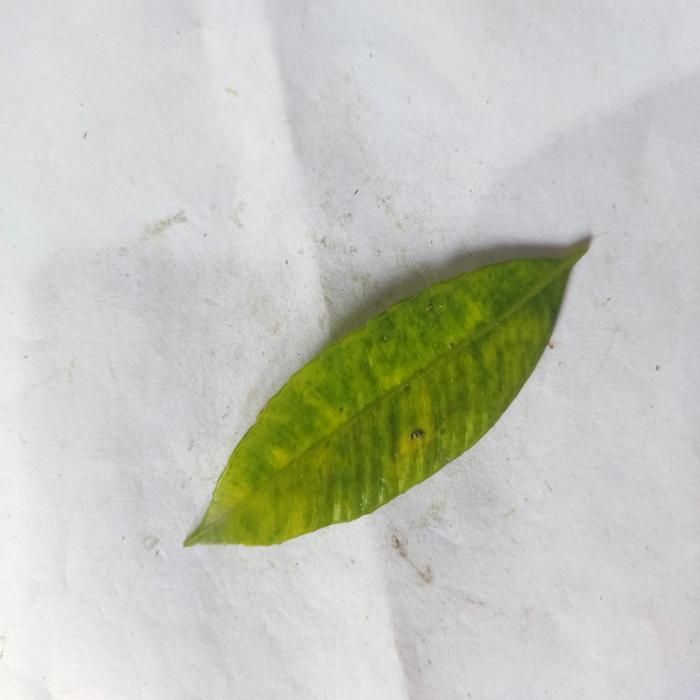
Crop: Hog Plum
Leaf condition: Anthracnose